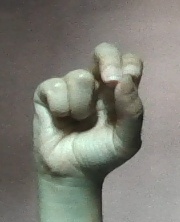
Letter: gaaf